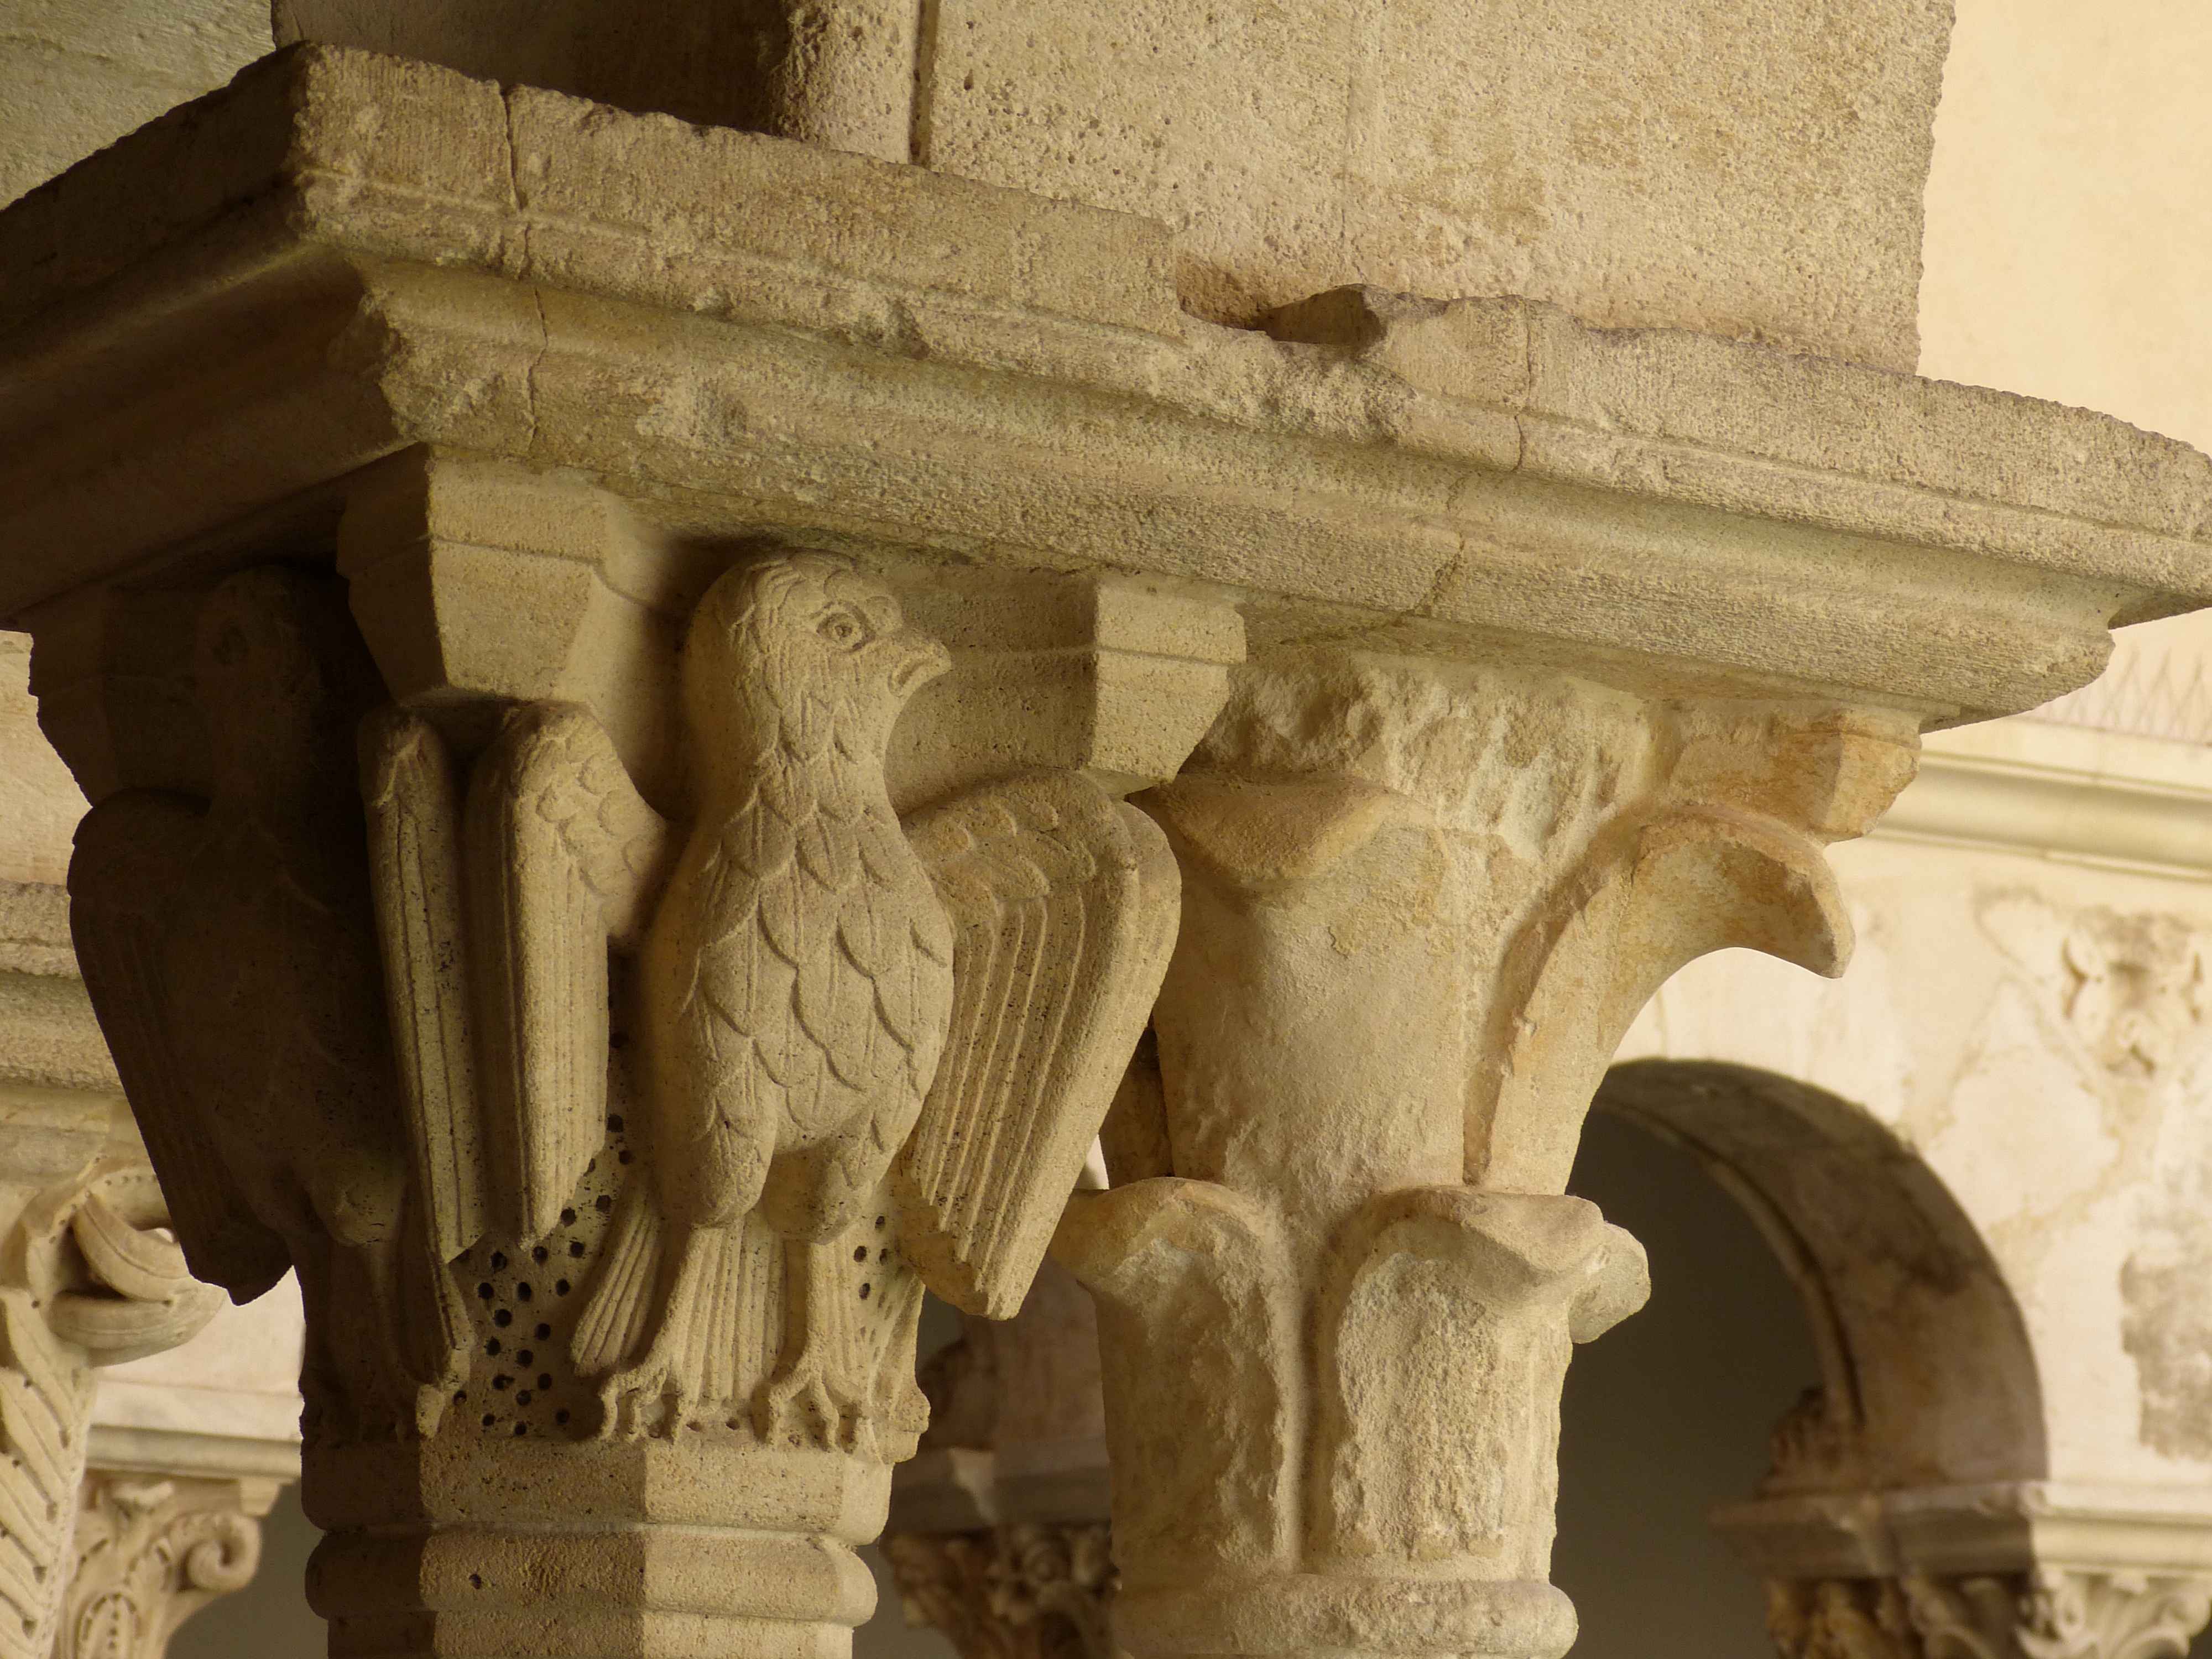
architecture, structure, wood, building, statue, column, church, cathedral, garden, spiritual, sculpture, capital, art, meditation, temple, faith, monastery, history, arcade, abbey, cloister, romanesque, carving, relief, historically, columnar, adler, rhaeto romanic, stone carving, ancient history, baluster